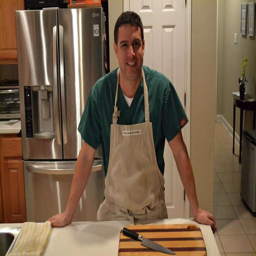
person , a physical therapist recently won an episode on tv network .